AEW Grand Slam (2022)

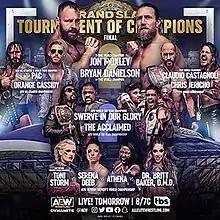
Promotional poster for the "Dynamite" broadcast featuring various AEW wrestlers

The 2022 Grand Slam was a two-part professional wrestling television special produced by All Elite Wrestling (AEW). It was the second annual Grand Slam event and took place on September 21, 2022, at the Arthur Ashe Stadium in the Queens borough of New York City, encompassing the broadcasts of "Wednesday Night Dynamite" and "Friday Night Rampage". "Dynamite" aired live on TBS while "Rampage" aired on tape delay on September 23 on TNT and was expanded to two hours for the Grand Slam special.